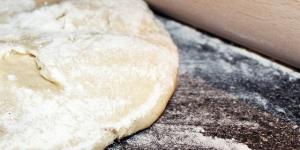
masa para pizza